The Buddha

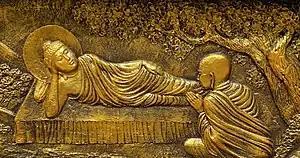
Metal relief

The formation of a parallel order of female monastics (bhikkhunī) was another important part of the growth of the Buddha's community. As noted by Anālayo's comparative study of this topic, there are various versions of this event depicted in the different early Buddhist texts.